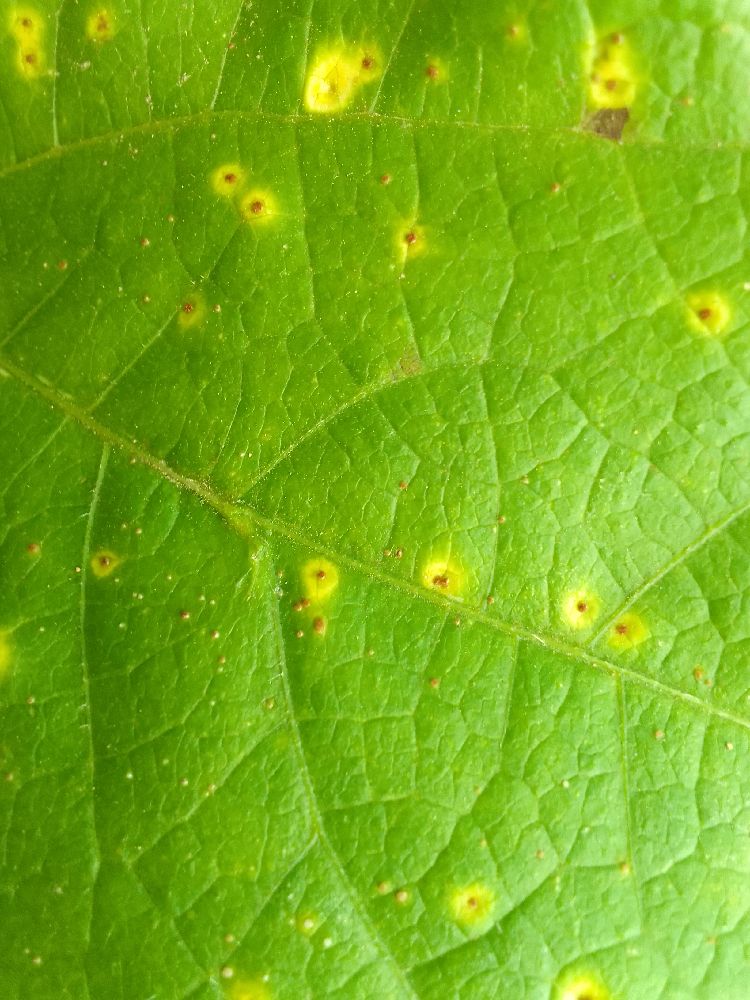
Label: rust